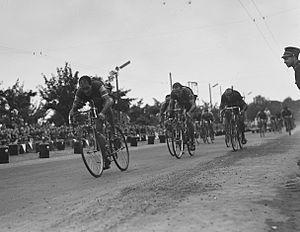
Hugo Koblet, né le 21 mars 1925 à Zurich et mort le 6 novembre 1964 à Uster en Suisse, est un coureur cycliste suisse. Surnommé le « Pédaleur de charme », il est le premier non Italien vainqueur du Tour d'Italie en 1950. Il a également remporté le Tour de France l'année suivante. Professionnel de 1946 à 1958, il compte notamment à son palmarès trois succès dans le Tour de Suisse en 1950, 1953 et 1955, ainsi que le Tour de Romandie 1953 et un total de douze victoires d'étape dans un grand tour. Champion de Suisse sur route en 1955, Hugo Koblet est également un excellent coureur sur piste : médaillé de bronze du championnat du monde de poursuite en 1947, puis d'argent en 1951 et 1954, il obtient huit titres consécutifs de champion de Suisse de la discipline entre 1947 et 1954.